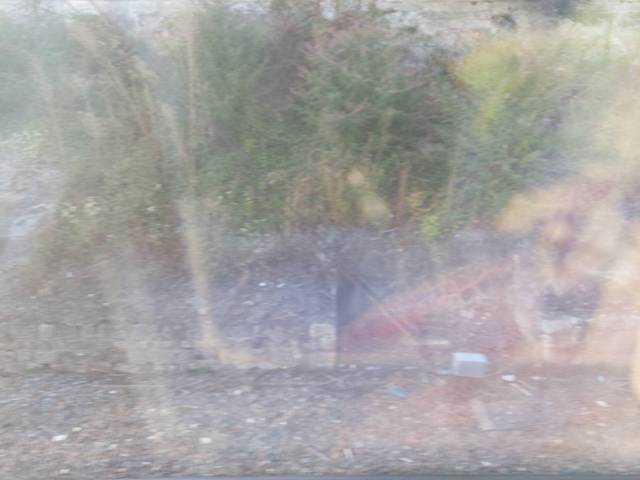
Region: France
Coordinates: 45.652, 0.1612